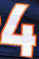
Number: 4